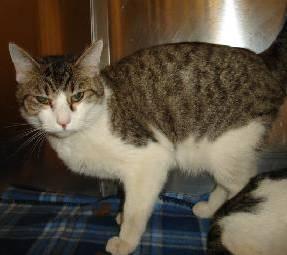
cat